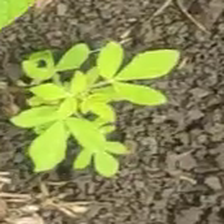
Weed species: Sicklepod_(Senna obtusifolia)